Vladimir Putin

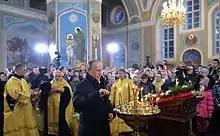
Putin attends the Orthodox Christmas service in the village Turginovo in Kalininsky District, Tver Oblast, 7 January 2016.

According to the Kremlin, Putin embarked on a build-up of Russia's nuclear capabilities because of U.S. president George W. Bush's unilateral decision to withdraw from the 1972 Anti-Ballistic Missile Treaty. To counter what Putin sees as the United States' goal of undermining Russia's strategic nuclear deterrent, Moscow has embarked on a program to develop new weapons capable of defeating any new American ballistic missile defense or interception system. Some analysts believe that this nuclear strategy under Putin has brought Russia into violation of the 1987 Intermediate-Range Nuclear Forces Treaty.